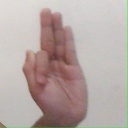
अक्षर: फ